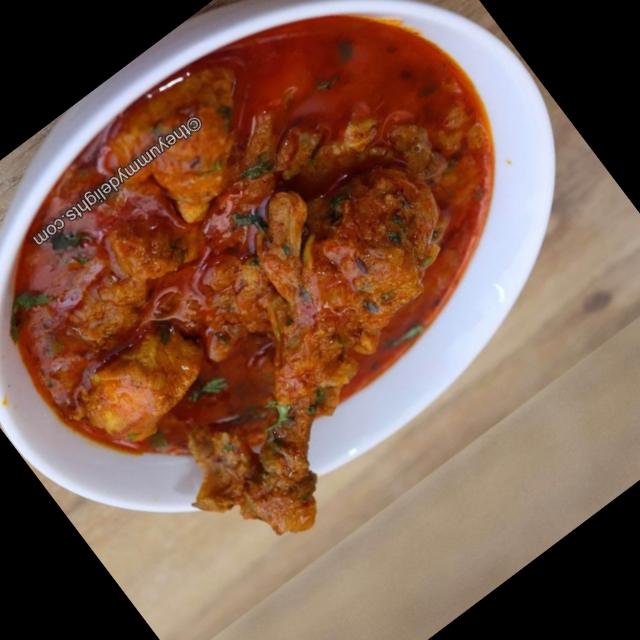
Dish: chicken_curry